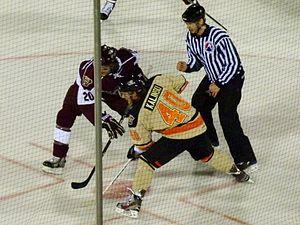
Jonathon Kalinski est un joueur professionnel canadien de hockey sur glace.